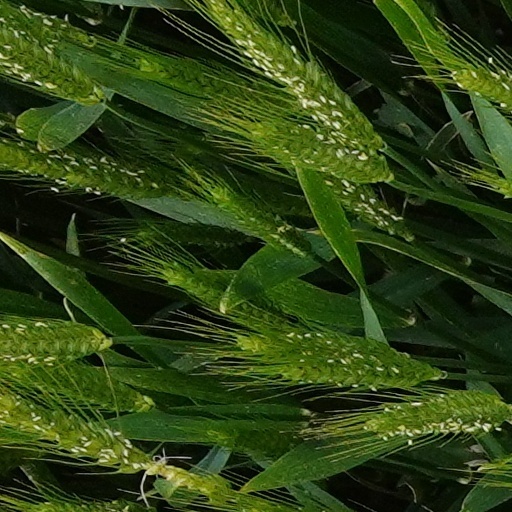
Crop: wheat